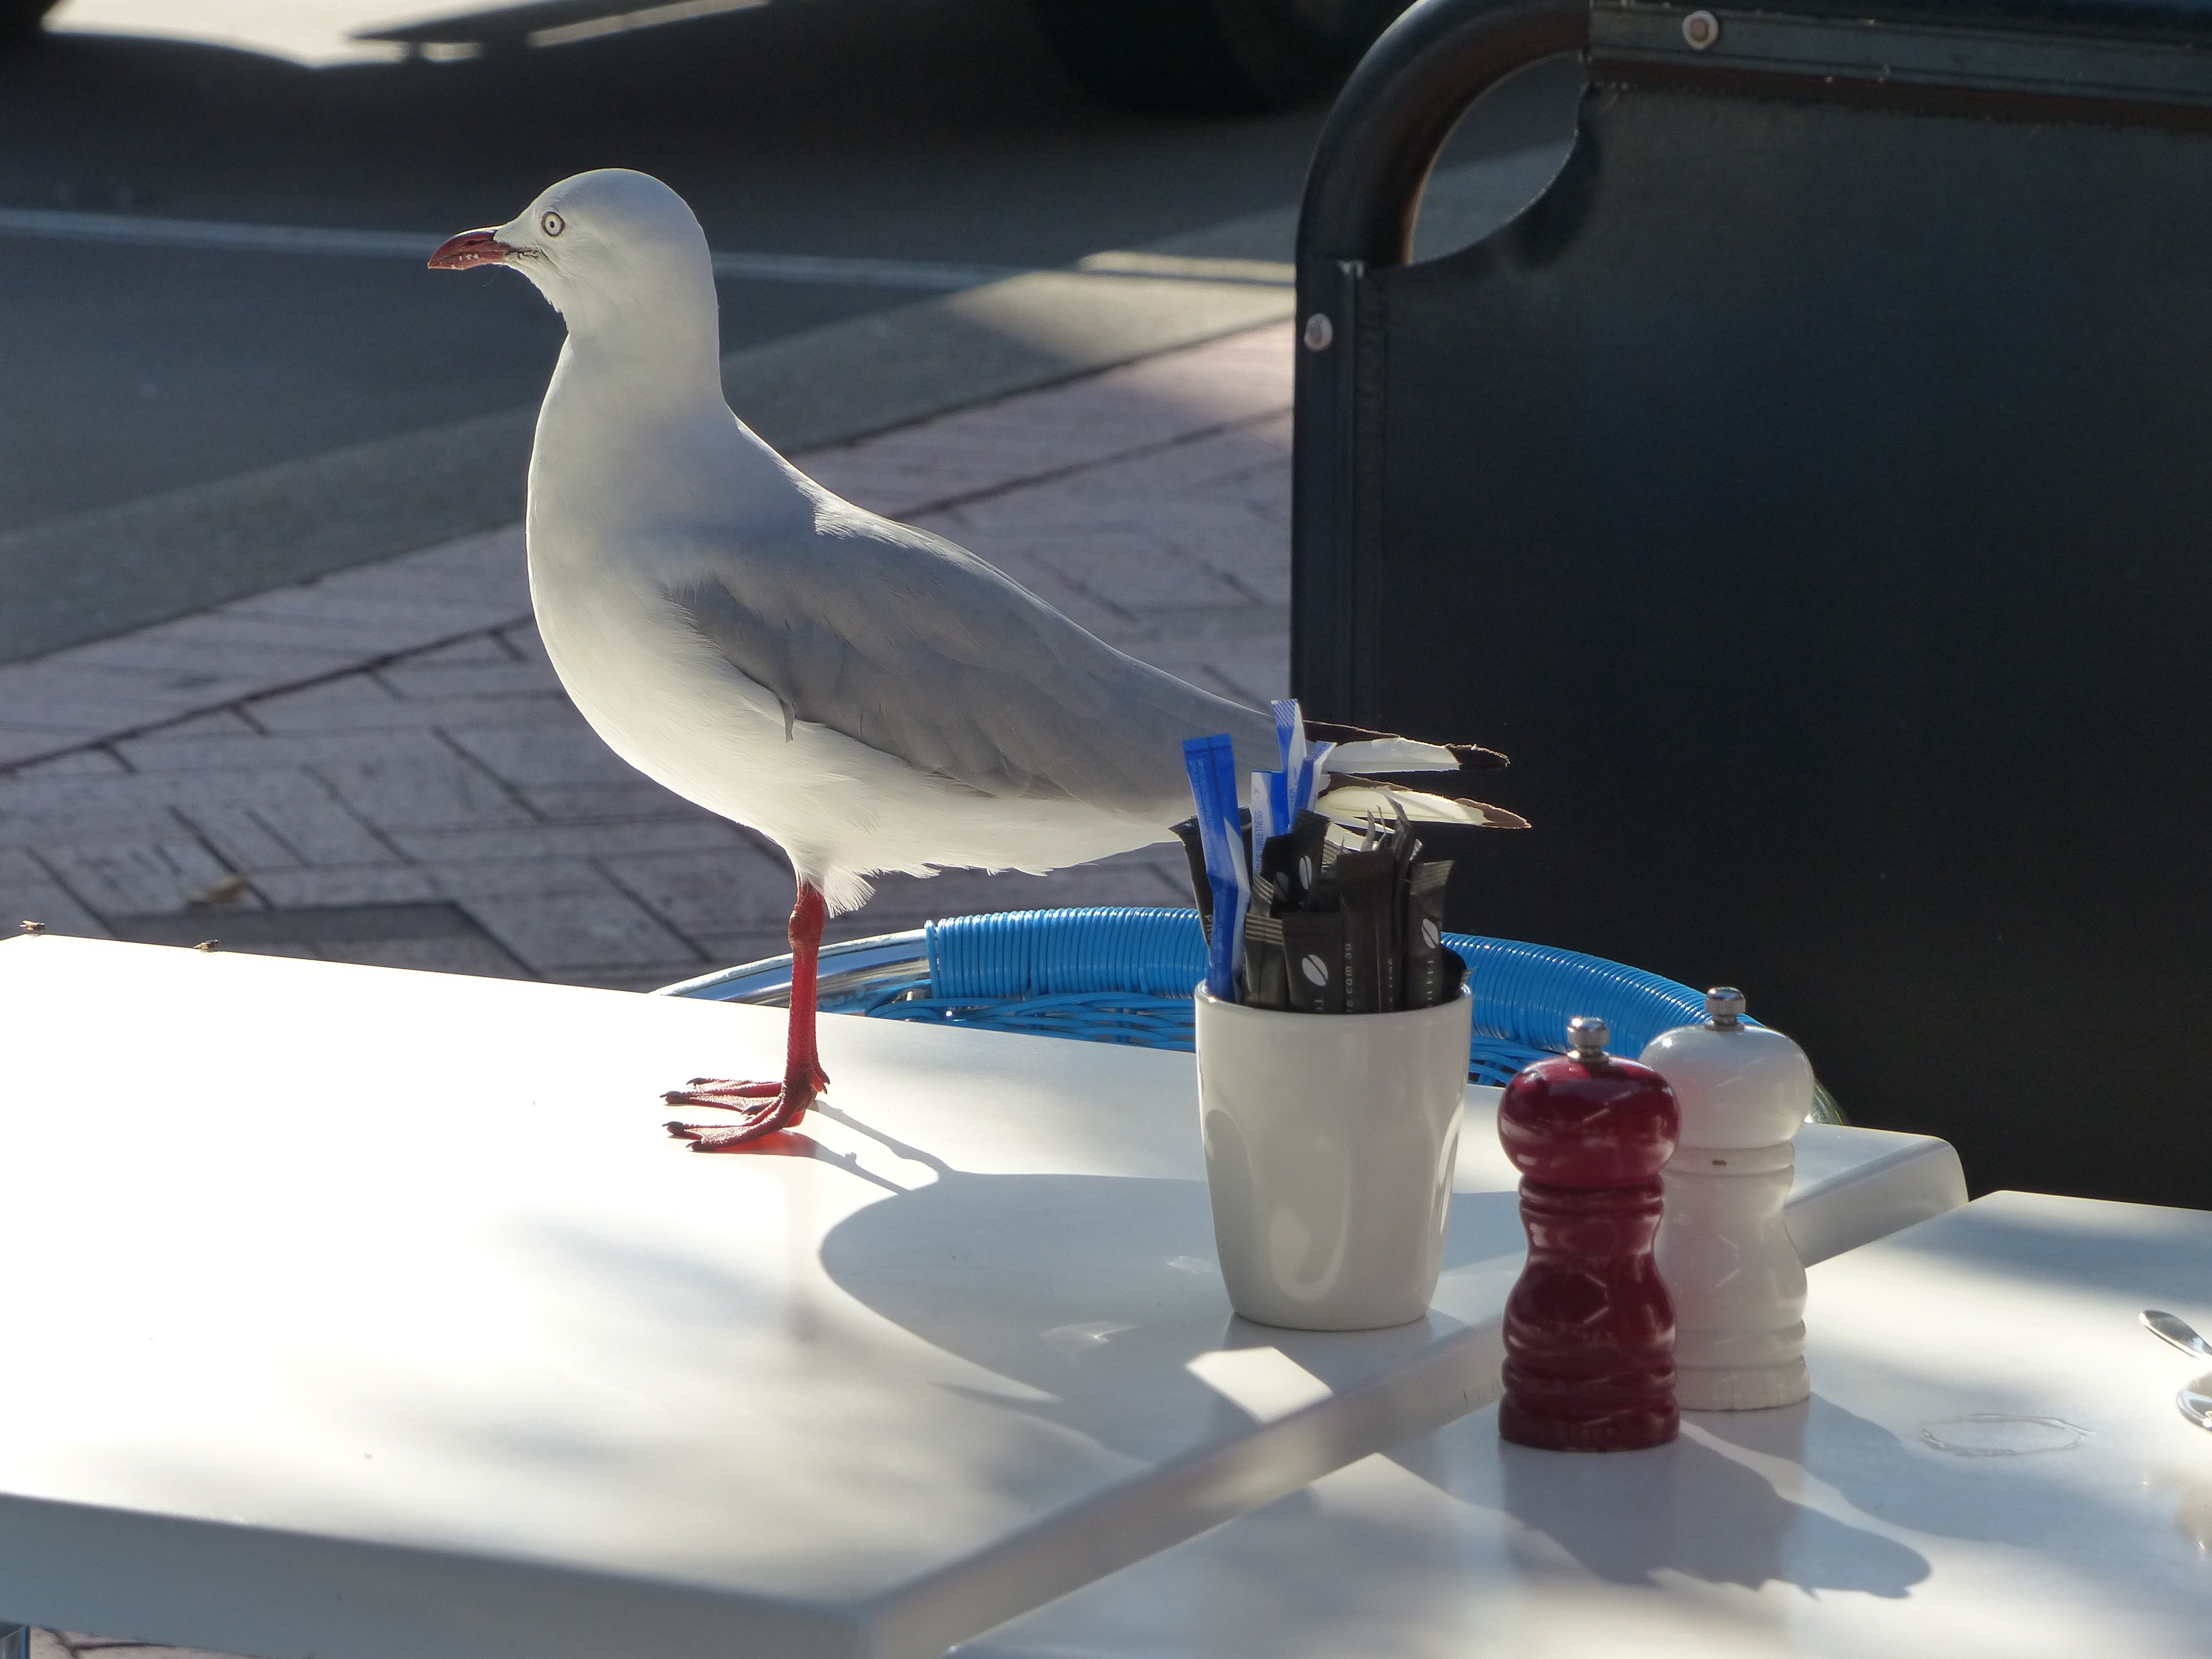
nature, outdoor, wilderness, bird, wing, animal, fly, seagull, wildlife, wild, reflection, gull, beak, mammal, blue, freedom, feather, avian, majestic, wings, vertebrate, creature, charadriiformes, dining seagull